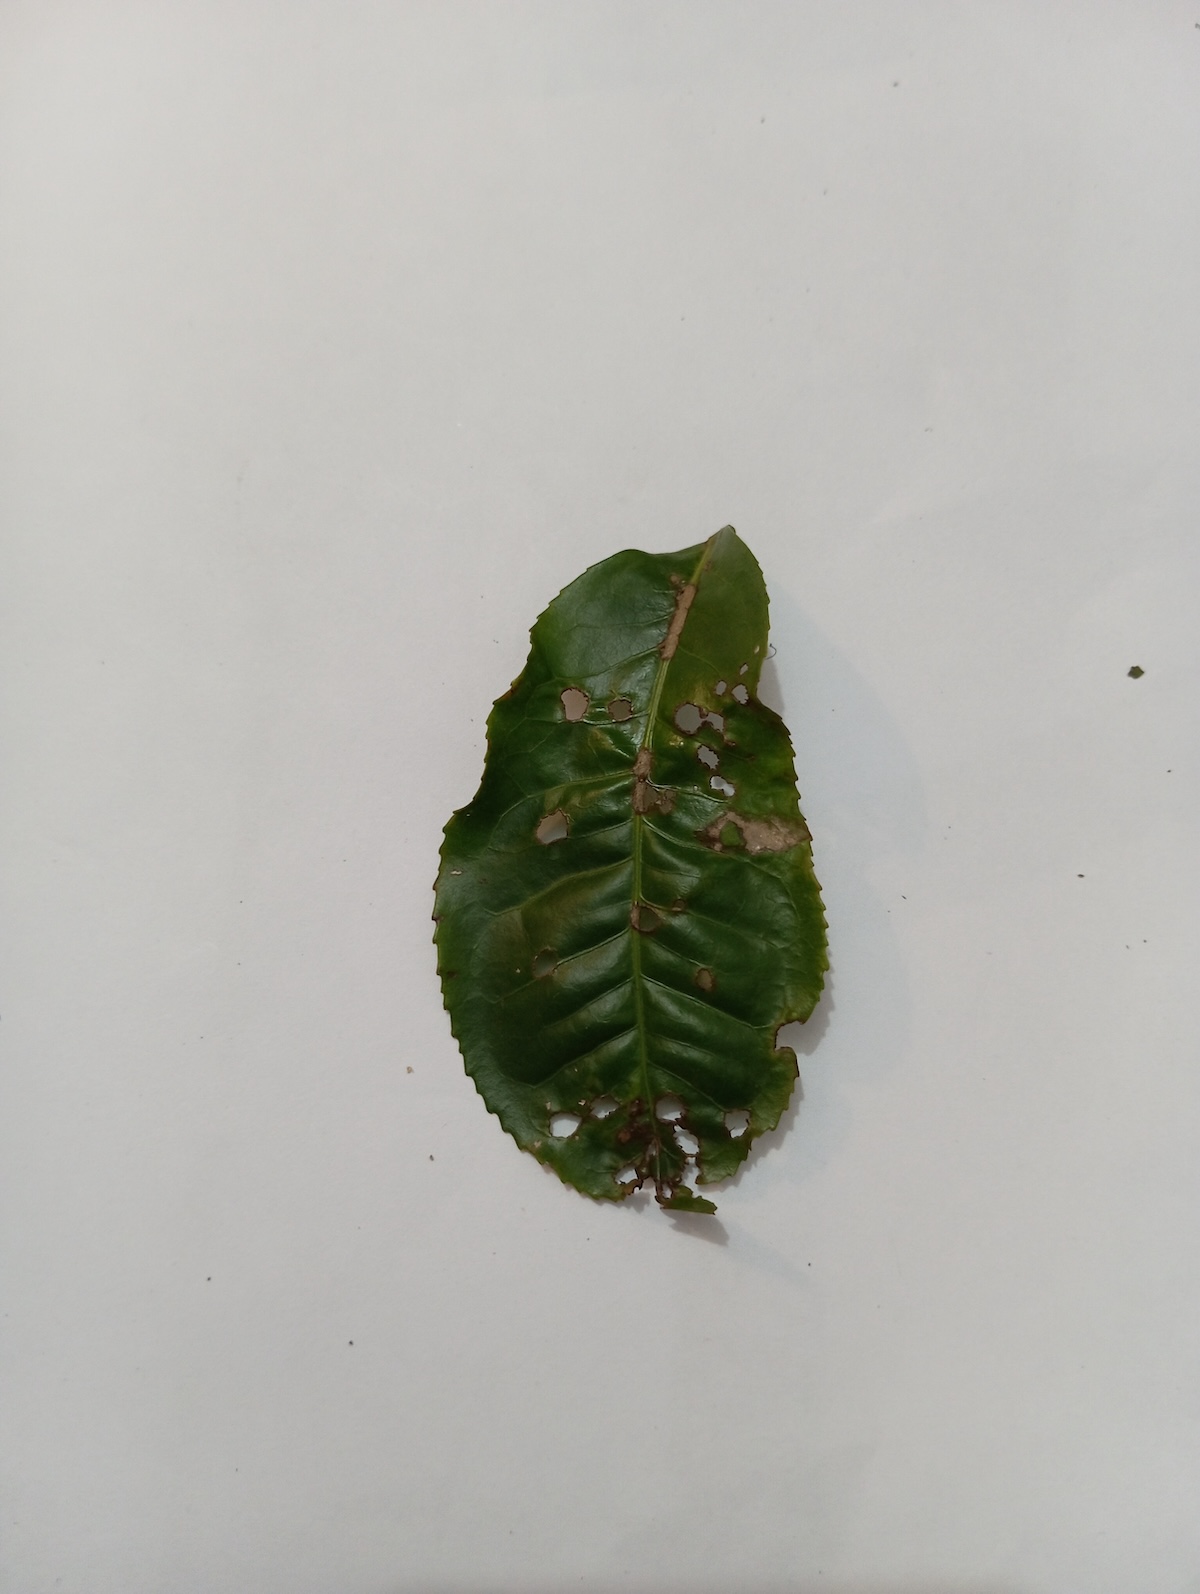
Label: Green mirid bug